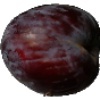
Label: images